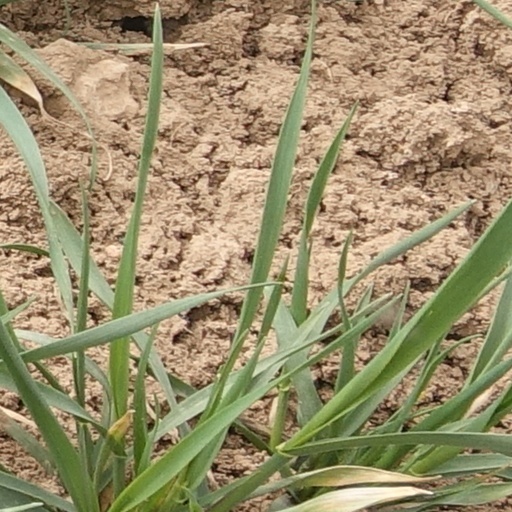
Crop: wheat